M-34 (Michigan highway)

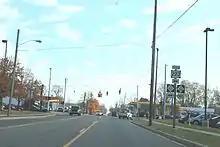
M-34 eastern terminus, Adrian

M-34 is maintained by the Michigan Department of Transportation (MDOT) like other state highways in Michigan. As a part of these maintenance responsibilities, the department tracks the volume of traffic that uses the roadways under its jurisdiction. These volumes are expressed using a metric called annual average daily traffic, which is a statistical calculation of the average daily number of vehicles on a segment of roadway. MDOT's surveys in 2010 showed that the highest traffic levels along M-34 were the 11,302 vehicles daily immediately east of the BUS US 223/M-52 junction in Adrian; the lowest counts were the 4,166 vehicles per day between Hudson and the M-156 junction. No section of M-34 has been listed on the National Highway System, a network of roads important to the country's economy, defense, and mobility.